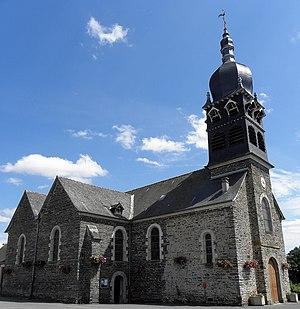
Église Saint-Sulpice d'Ossé (35).